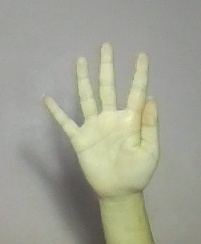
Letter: sheen